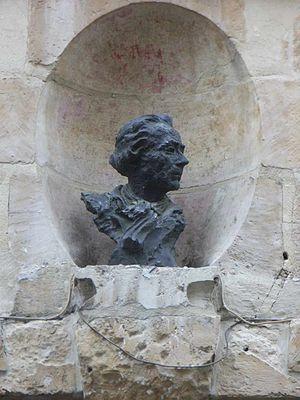
Jacques-Guillaume Thouret, né le 30 avril 1746 à Pont-l'Évêque et guillotiné le 22 avril 1794 à Paris, est un homme politique français de la Révolution.
Cet article recense les œuvres d'art dans l'espace public de Rouen, en France.